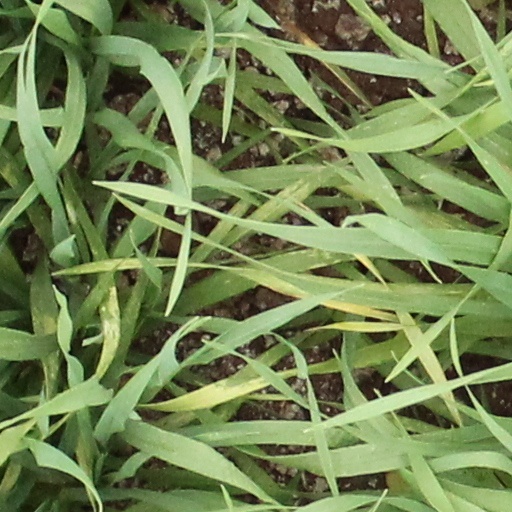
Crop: wheat